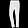
Label: Trouser